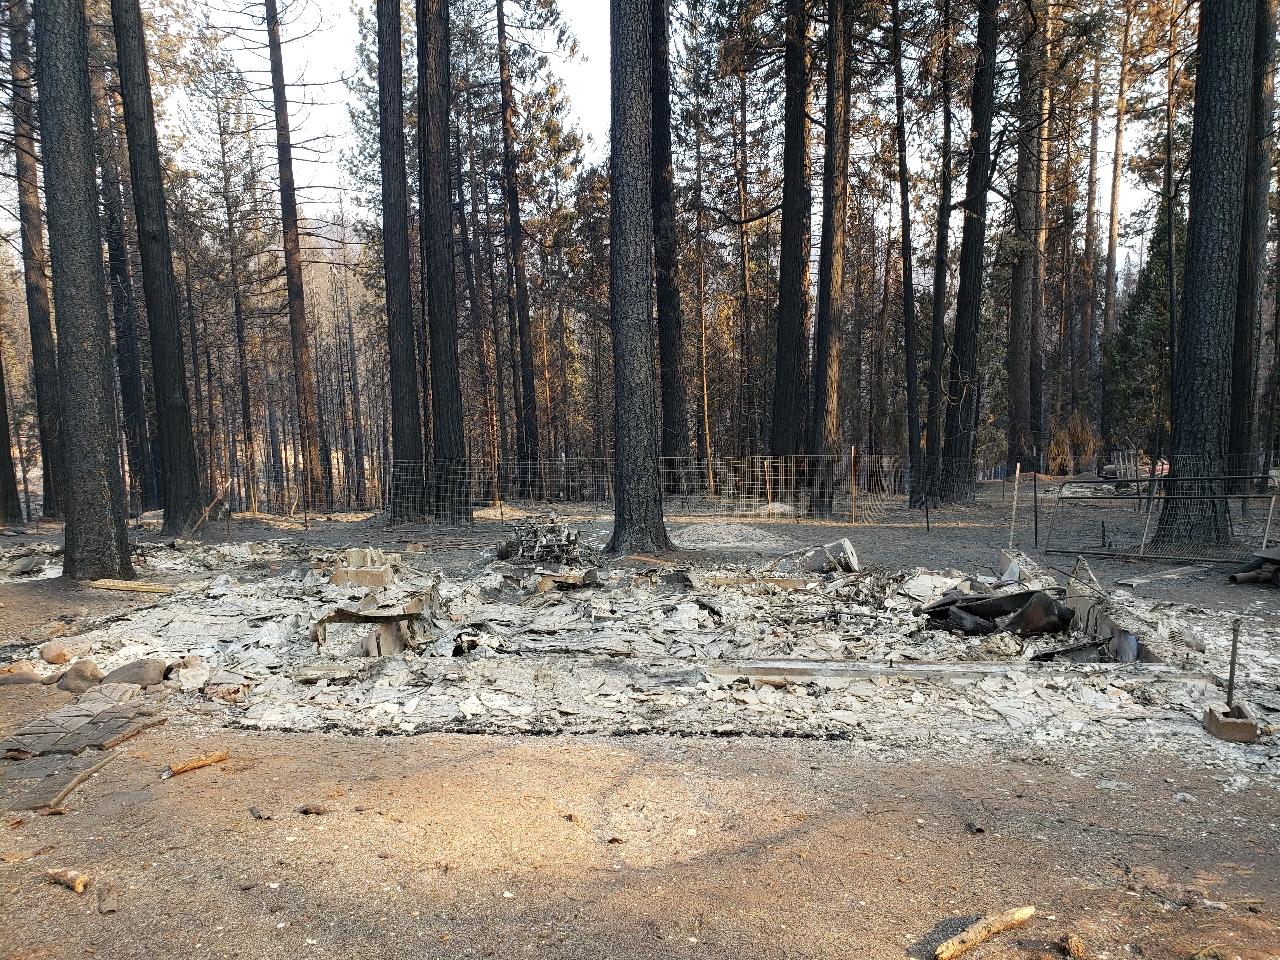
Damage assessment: destroyed